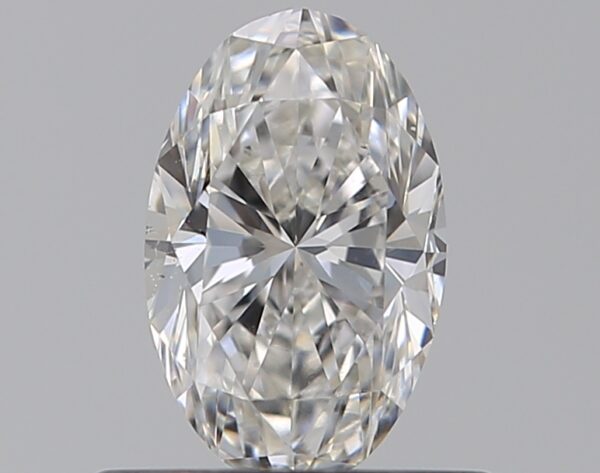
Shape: oval
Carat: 0.5
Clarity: VS2
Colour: F
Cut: GD
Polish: EX
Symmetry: VG
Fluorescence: F
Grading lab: GIA
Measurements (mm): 6.44 x 4.06 x 2.82